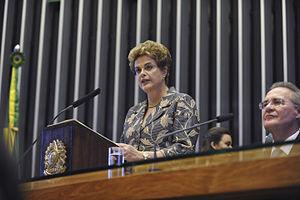
Dilma Vana Rousseff [ˈdiwmɐ ˈvɐnɐ ʁuˈsɛf], née le 14 décembre 1947 à Belo Horizonte, est une économiste et femme d'État brésilienne, présidente de la République fédérative du Brésil de 2011 à 2016.